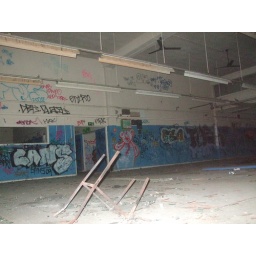
bear character in an abandoned warehouse full of flying rats!!!